Derrick Rossi

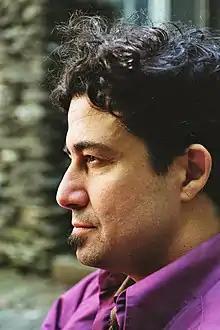
Derrick Rossi, 2008

Derrick J. Rossi (born 5 February 1966), is a Canadian stem cell biologist and entrepreneur. He is a co-founder of the pharmaceutical company Moderna.